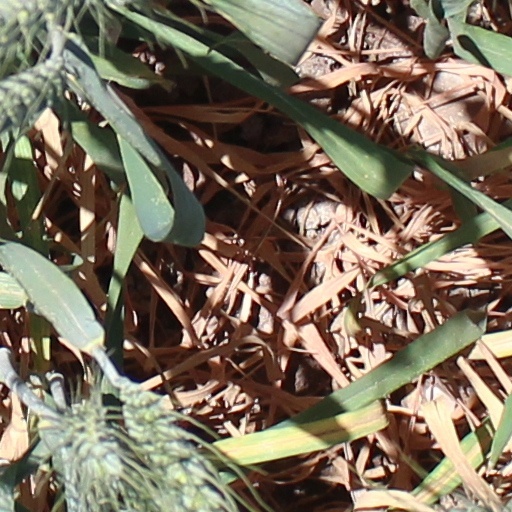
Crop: wheat